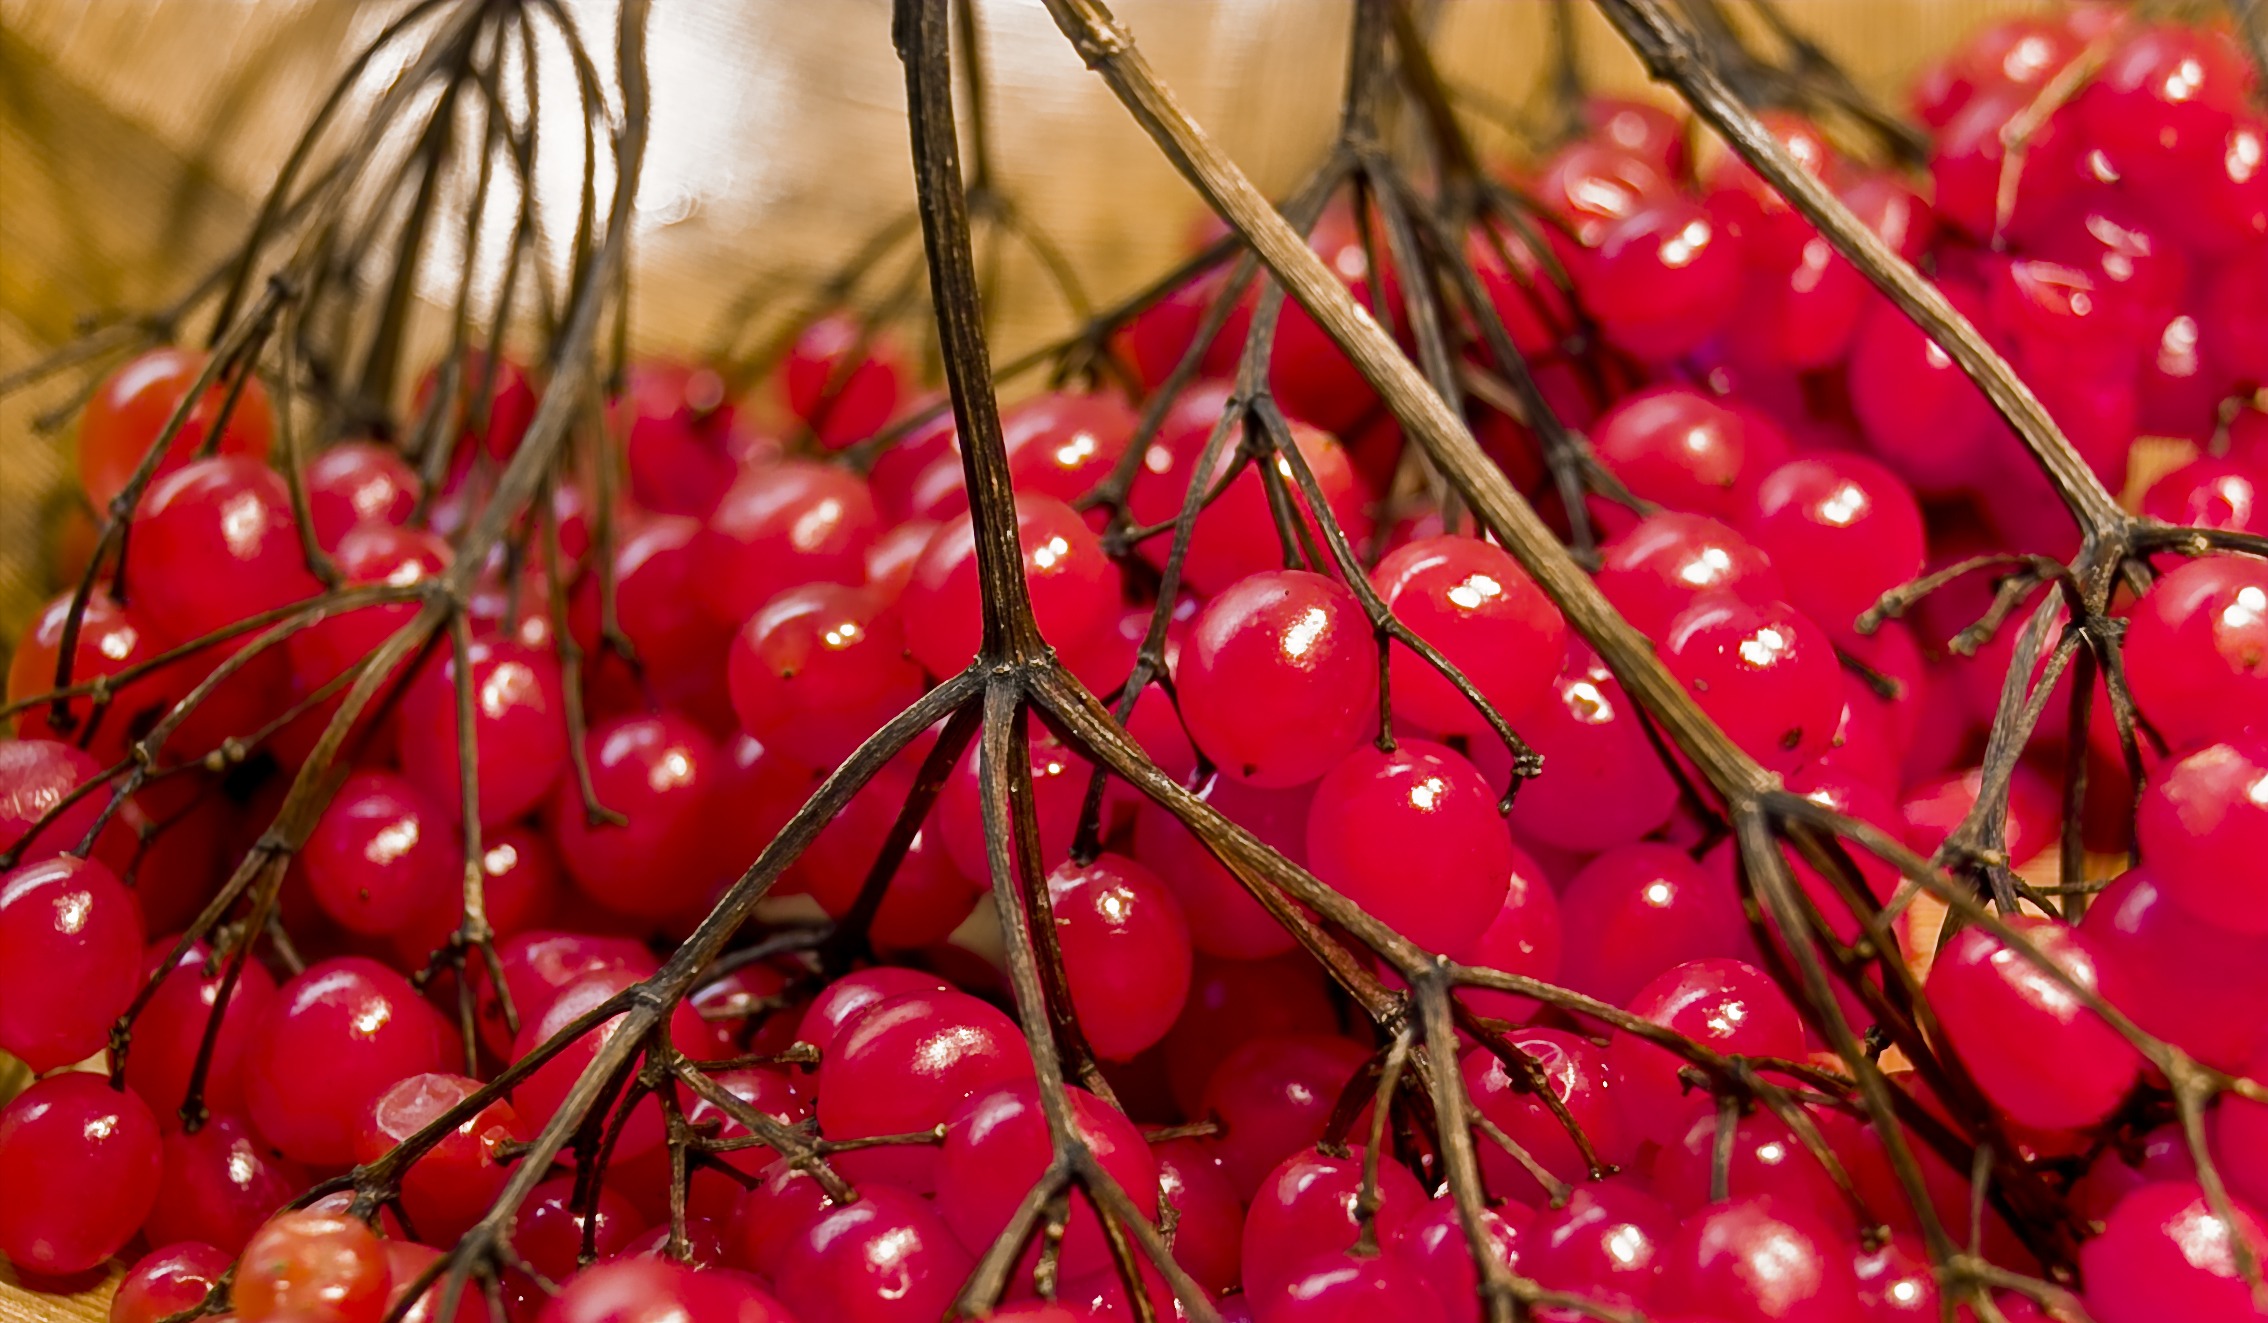
tree, branch, plant, fruit, leaf, flower, food, red, produce, still life, berries, beautiful, cherry, macro photography, about, flowering plant, rowanberries, winter berries, woody plant, land plant, natural splendour, snowball berry, against cough